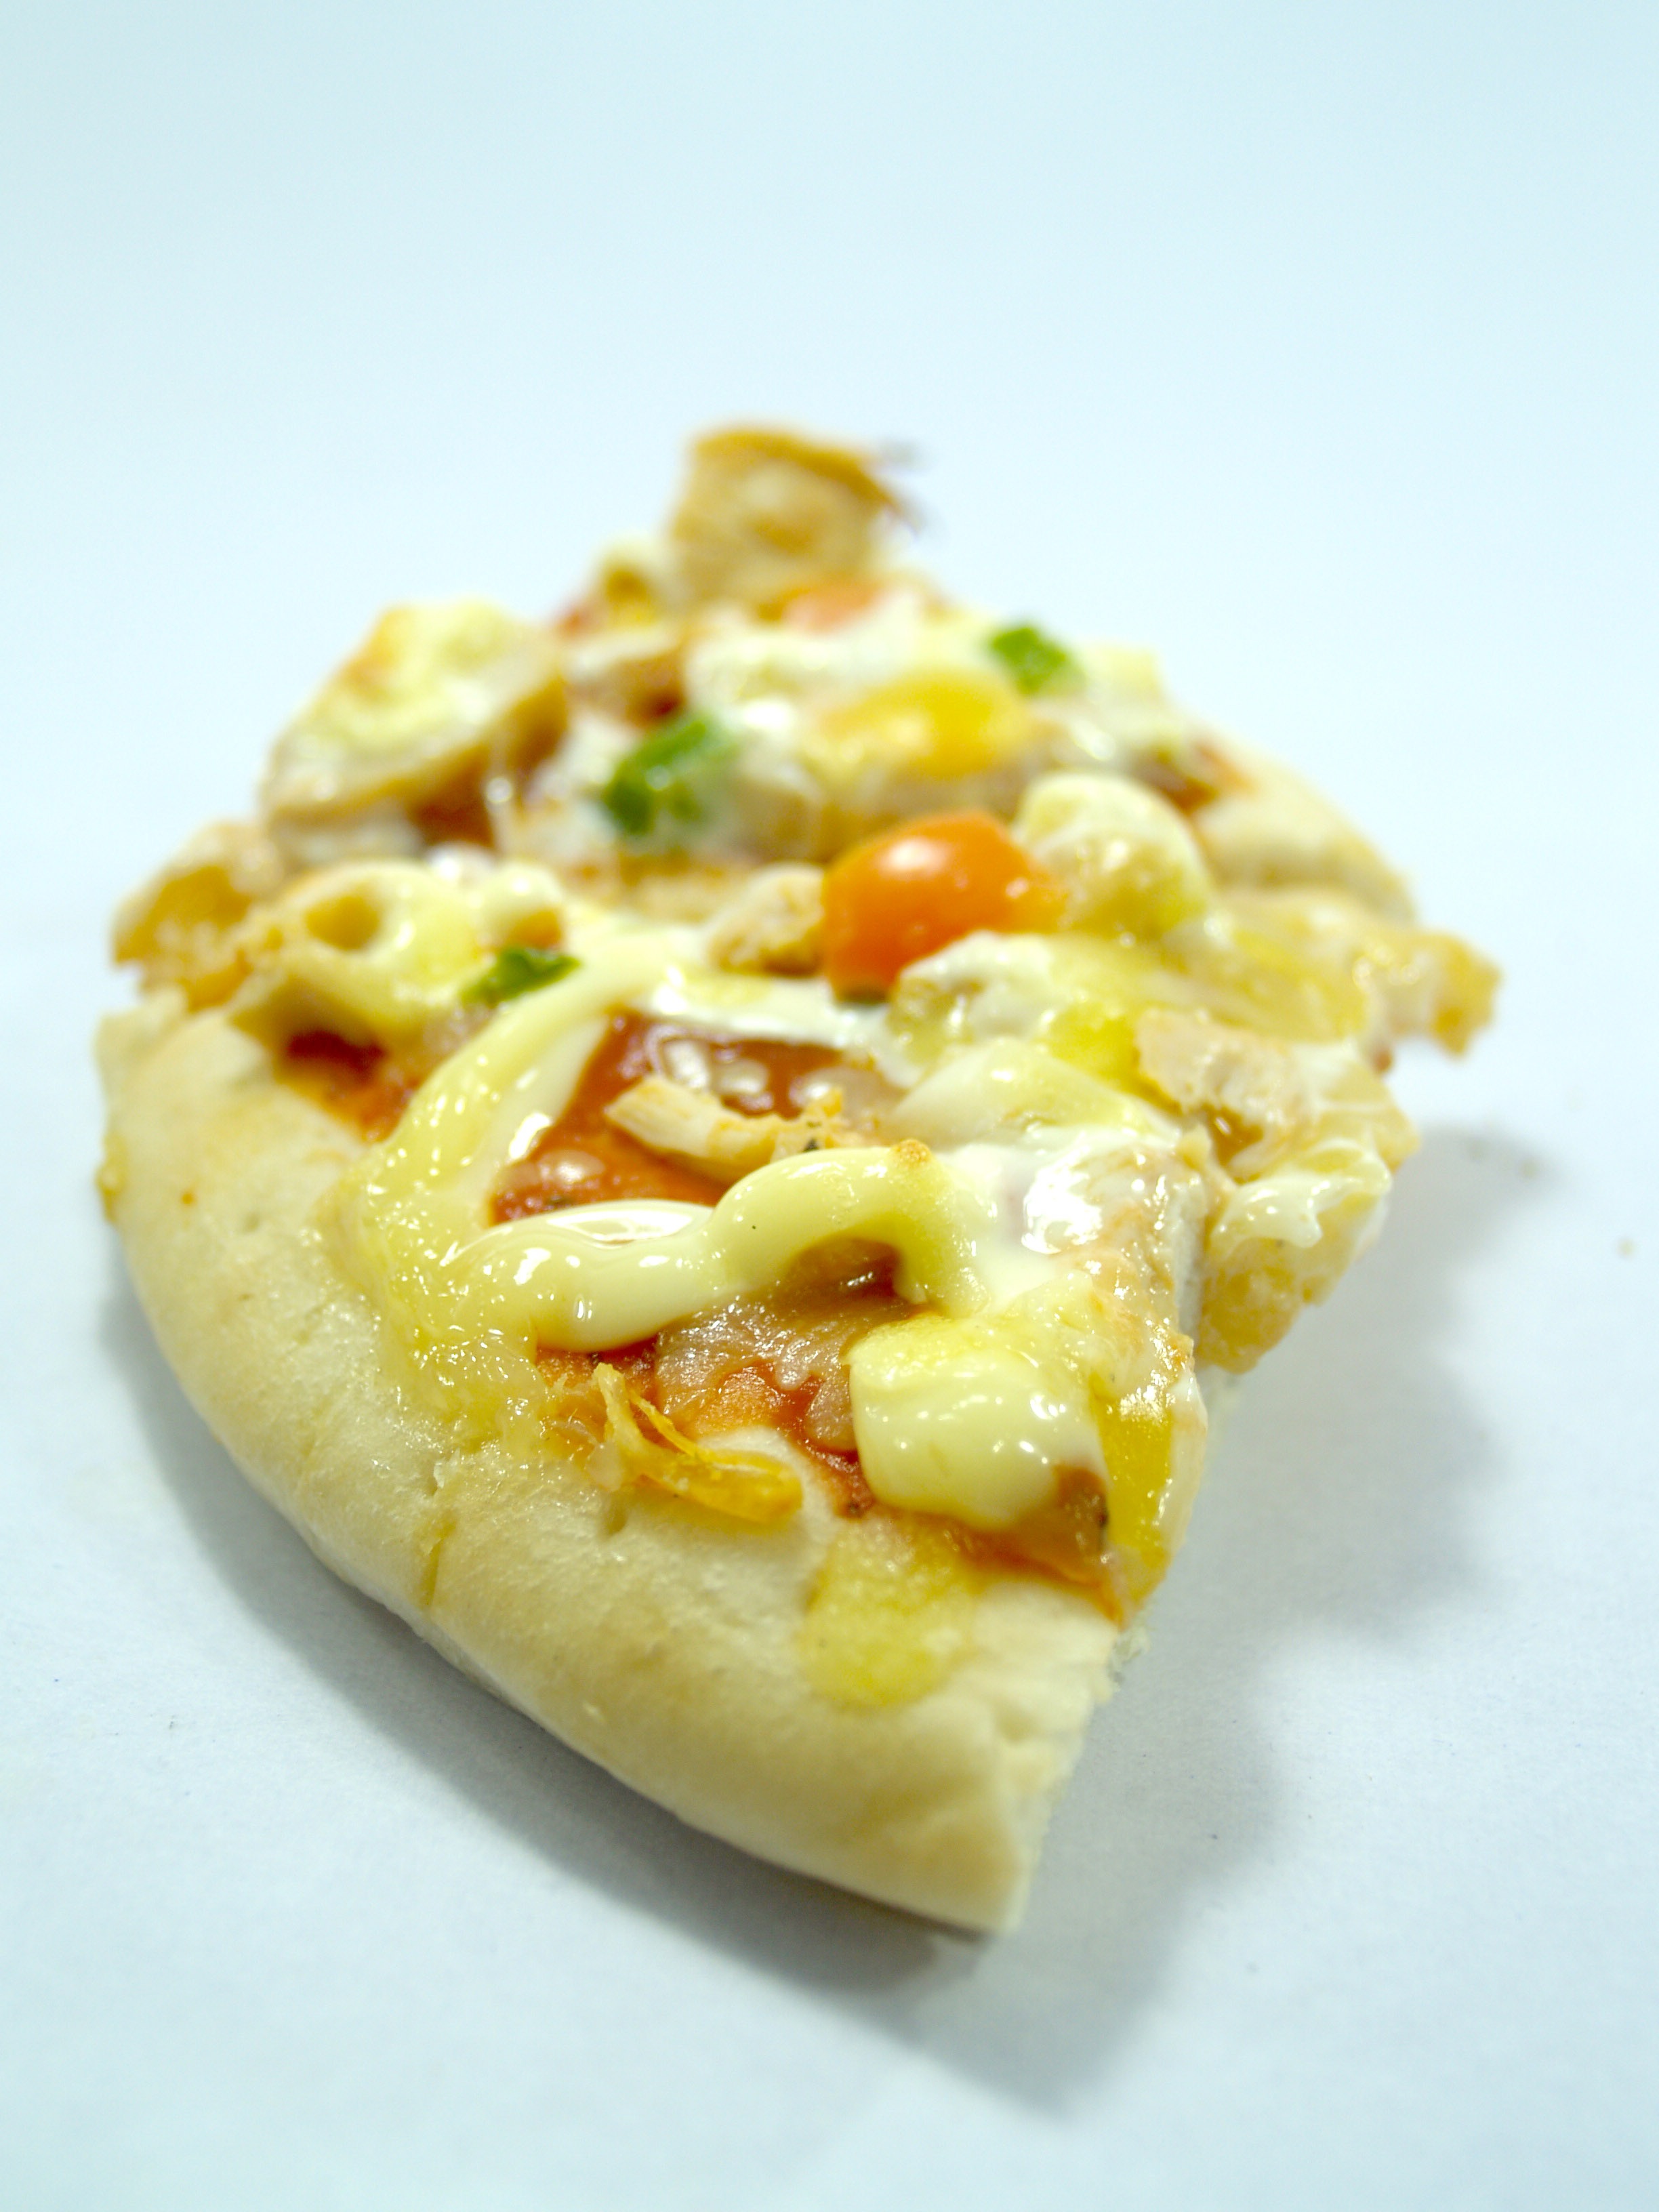
dish, meal, food, garlic, produce, fresh, junk, breakfast, snack, meat, cuisine, sauce, delicious, homemade, slice, dough, pizza, cheese, tomato, sausage, salami, baked, pepperoni, crust, cooked, eating, dinner, hot, spicy, tasty, fast, vegetarian food, melted, italian, sliced, greasy, mozzarella, scrambled eggs, flowering plant, unhealthy, fattening, peperoncino, omelette